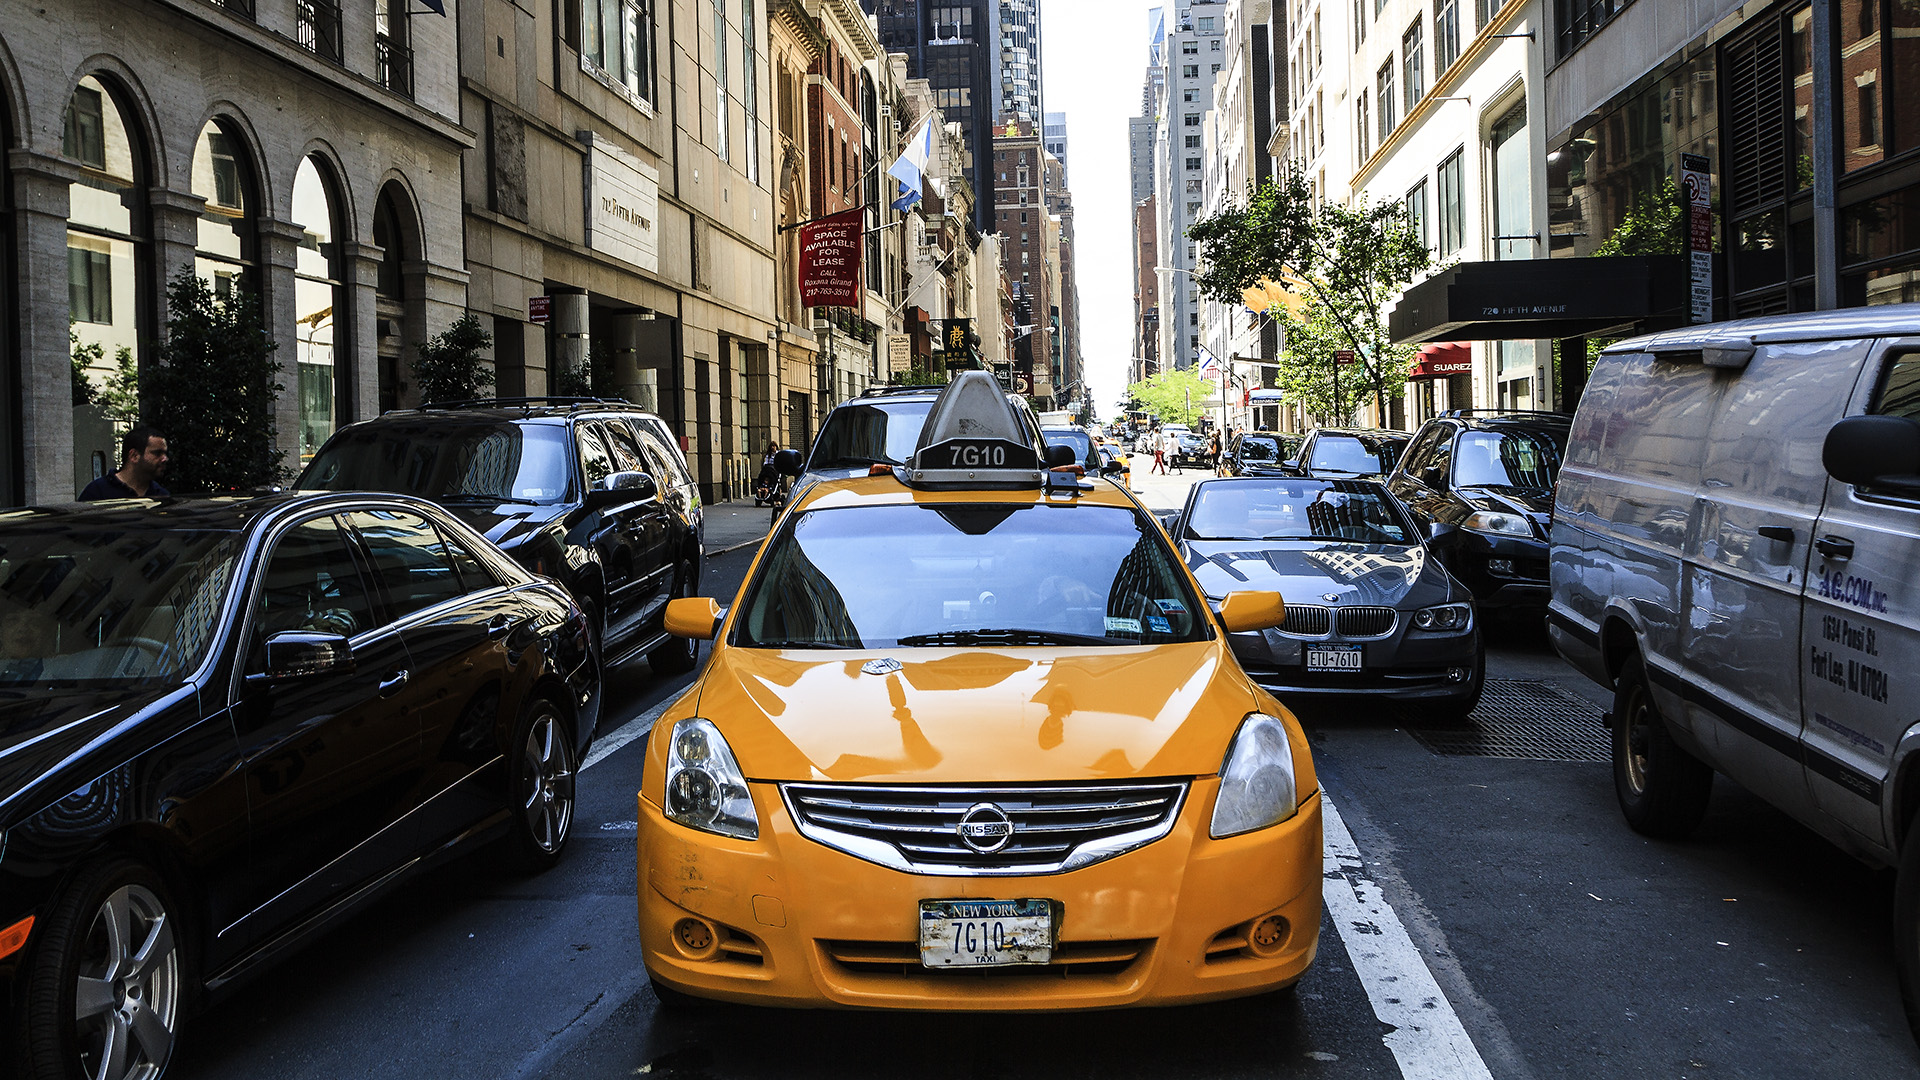
street, car, driving, new york city, taxi, cab, transportation, vehicle, public transportation, sports car, cars, vehicles, land vehicle, automobile make, automotive design, luxury vehicle